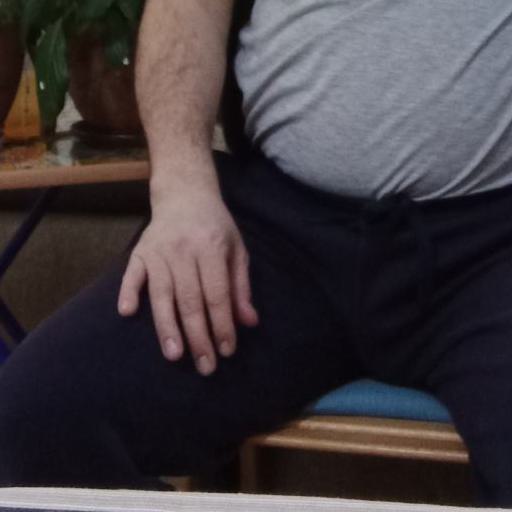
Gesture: no_gesture